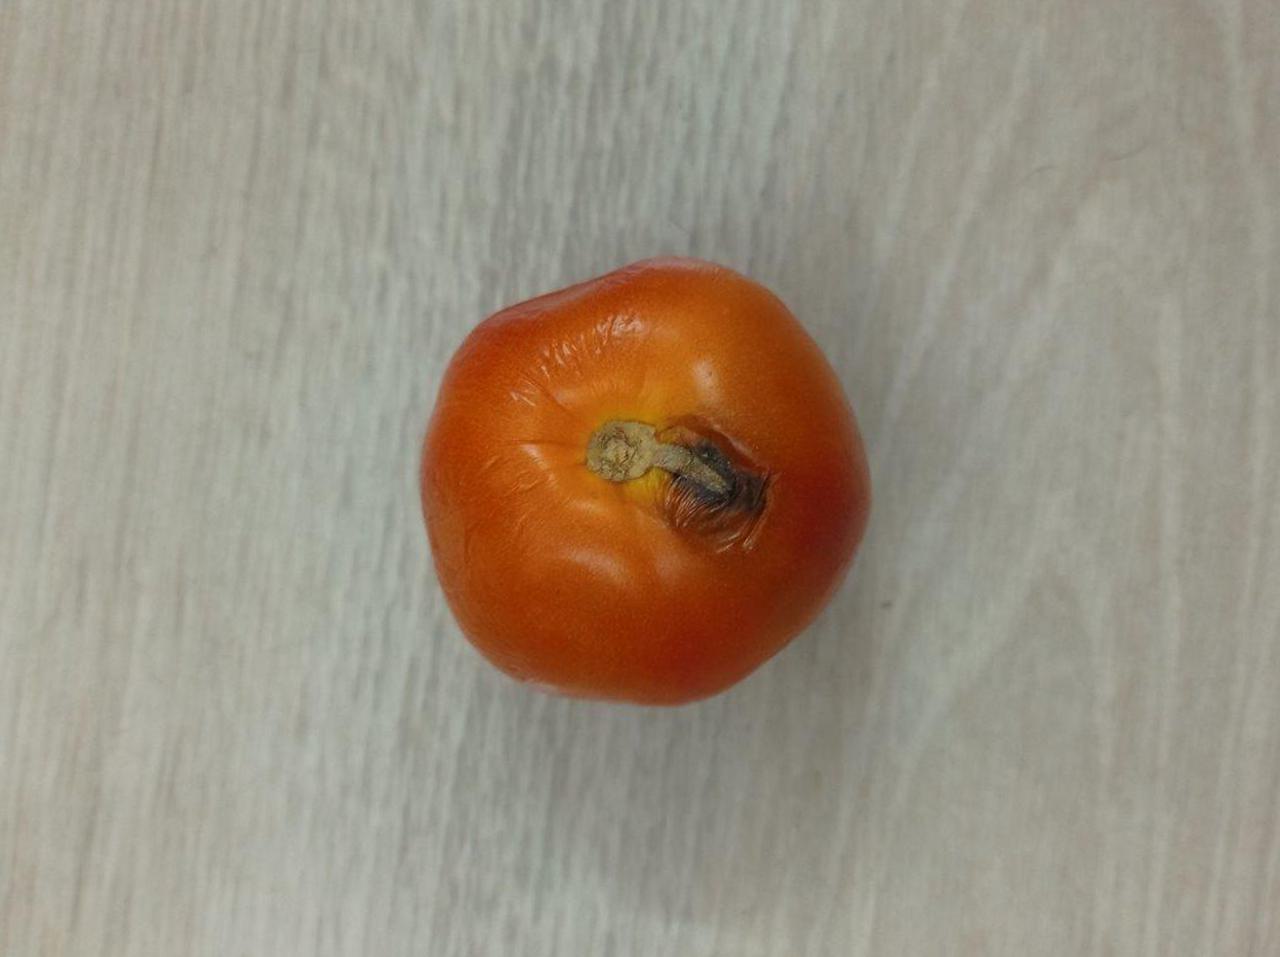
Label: Rotten